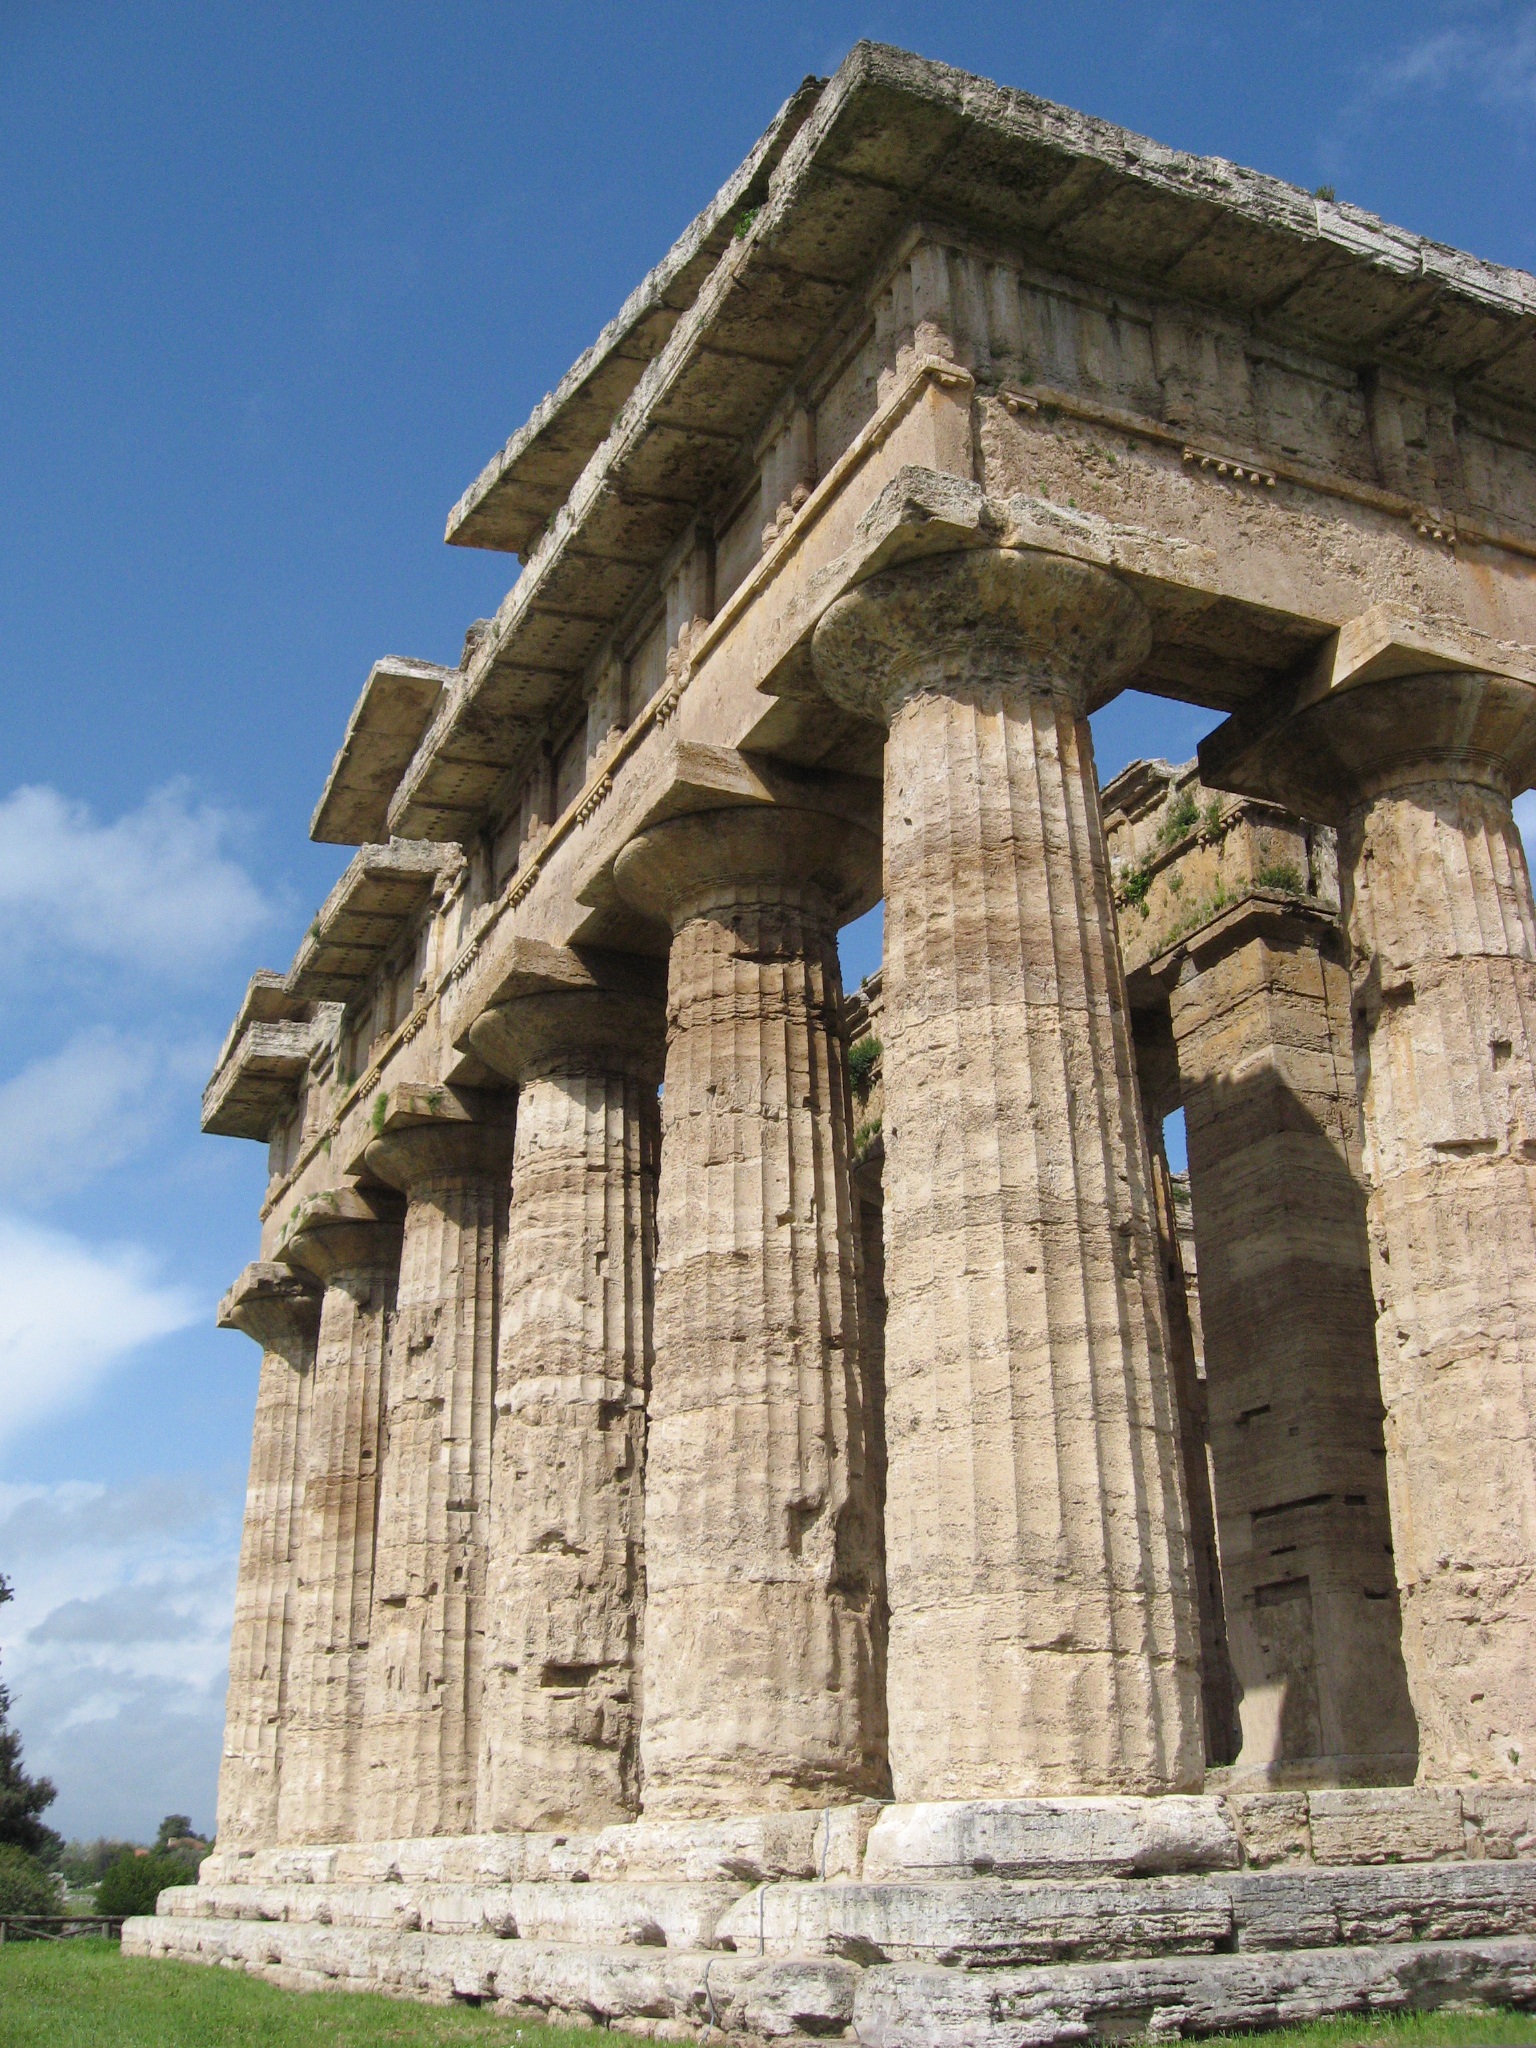
architecture, structure, building, monument, column, landmark, italy, place of worship, temple, ruins, paestum, archaeological site, unesco world heritage site, roman temple, historic site, ancient history, ancient roman architecture, ancient greek temple